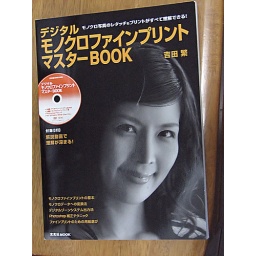
Digital photo in black and white fine print book